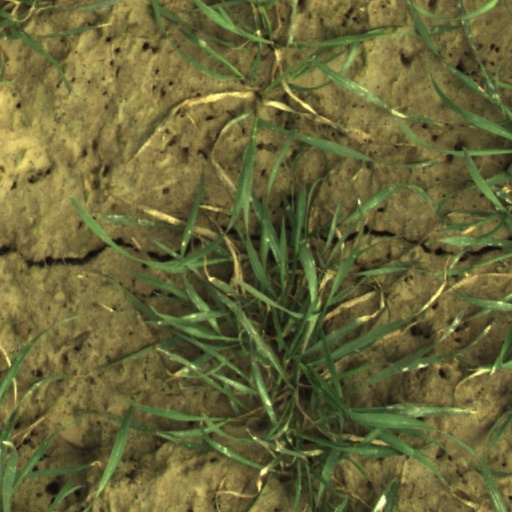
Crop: wheat